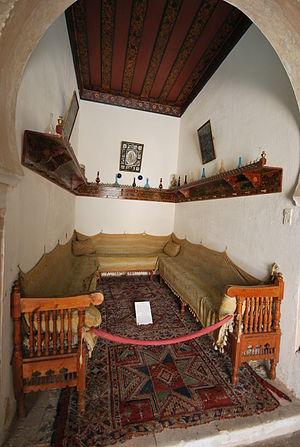
La médina de Sfax est une médina tunisienne qui constitue le cœur historique de la ville de Sfax.
Le musée Dar Jellouli est un musée tunisien fondé en 1939 dans un palais au cœur de la médina de Sfax.